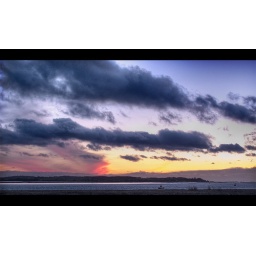
An interesting bit of red and gold sky and some inky looking clouds over North Lincolnshire.